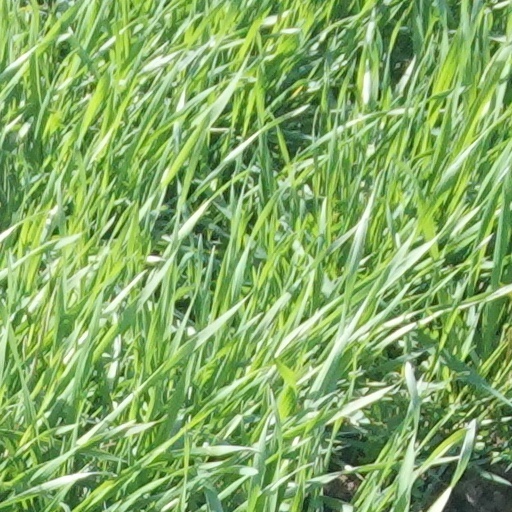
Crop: wheat